Mysore district

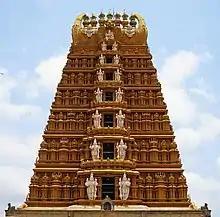
Srikanteshwara Temple, Nanjangud

Industries in Mysore district are mainly concentrated around the cities of Mysore and Nanjangud. Karnataka Industrial Areas Development Board (KIADB) has established two industrial estates as Mysore and Nanjangud and established six industrial areas in Mysore district to encourage Industrial Development of the district. These are located at Belagola, Belawadi, Hebbal (Electronic City) and Hootagalli of Mysore Industrial estate and the industrial areas Nanjangud and Thandavapura of Nanjangud industrial estate.